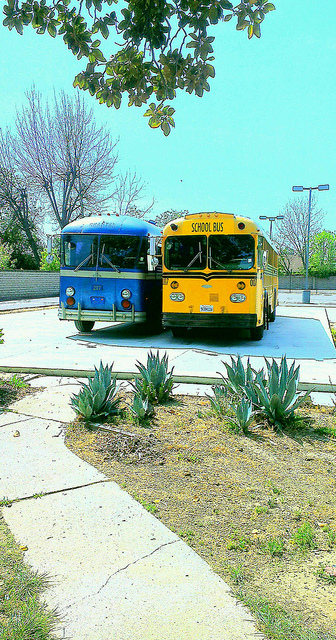
A YELLOW AND A BLUE BUS IN A PARKING LOT

A yellow bus and blue bus in a parking lot.

A yellow bus and a blue bus parked side by side.